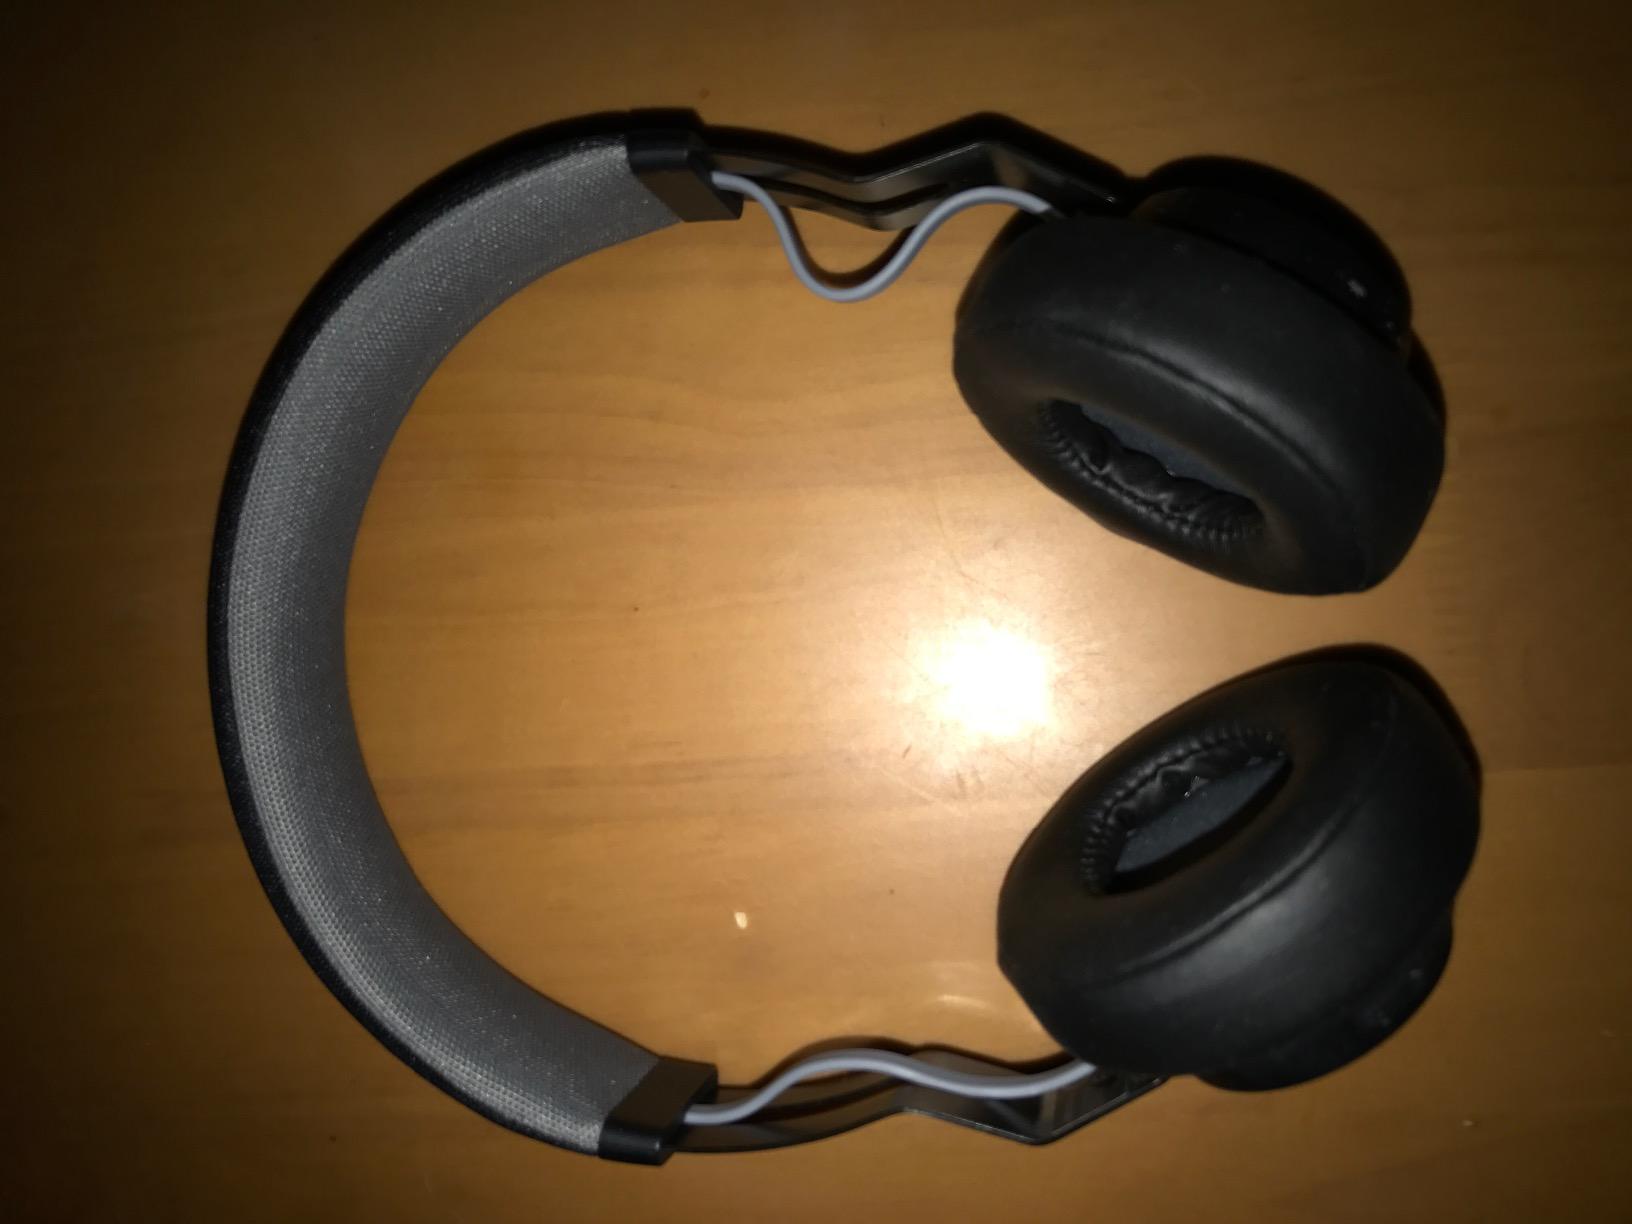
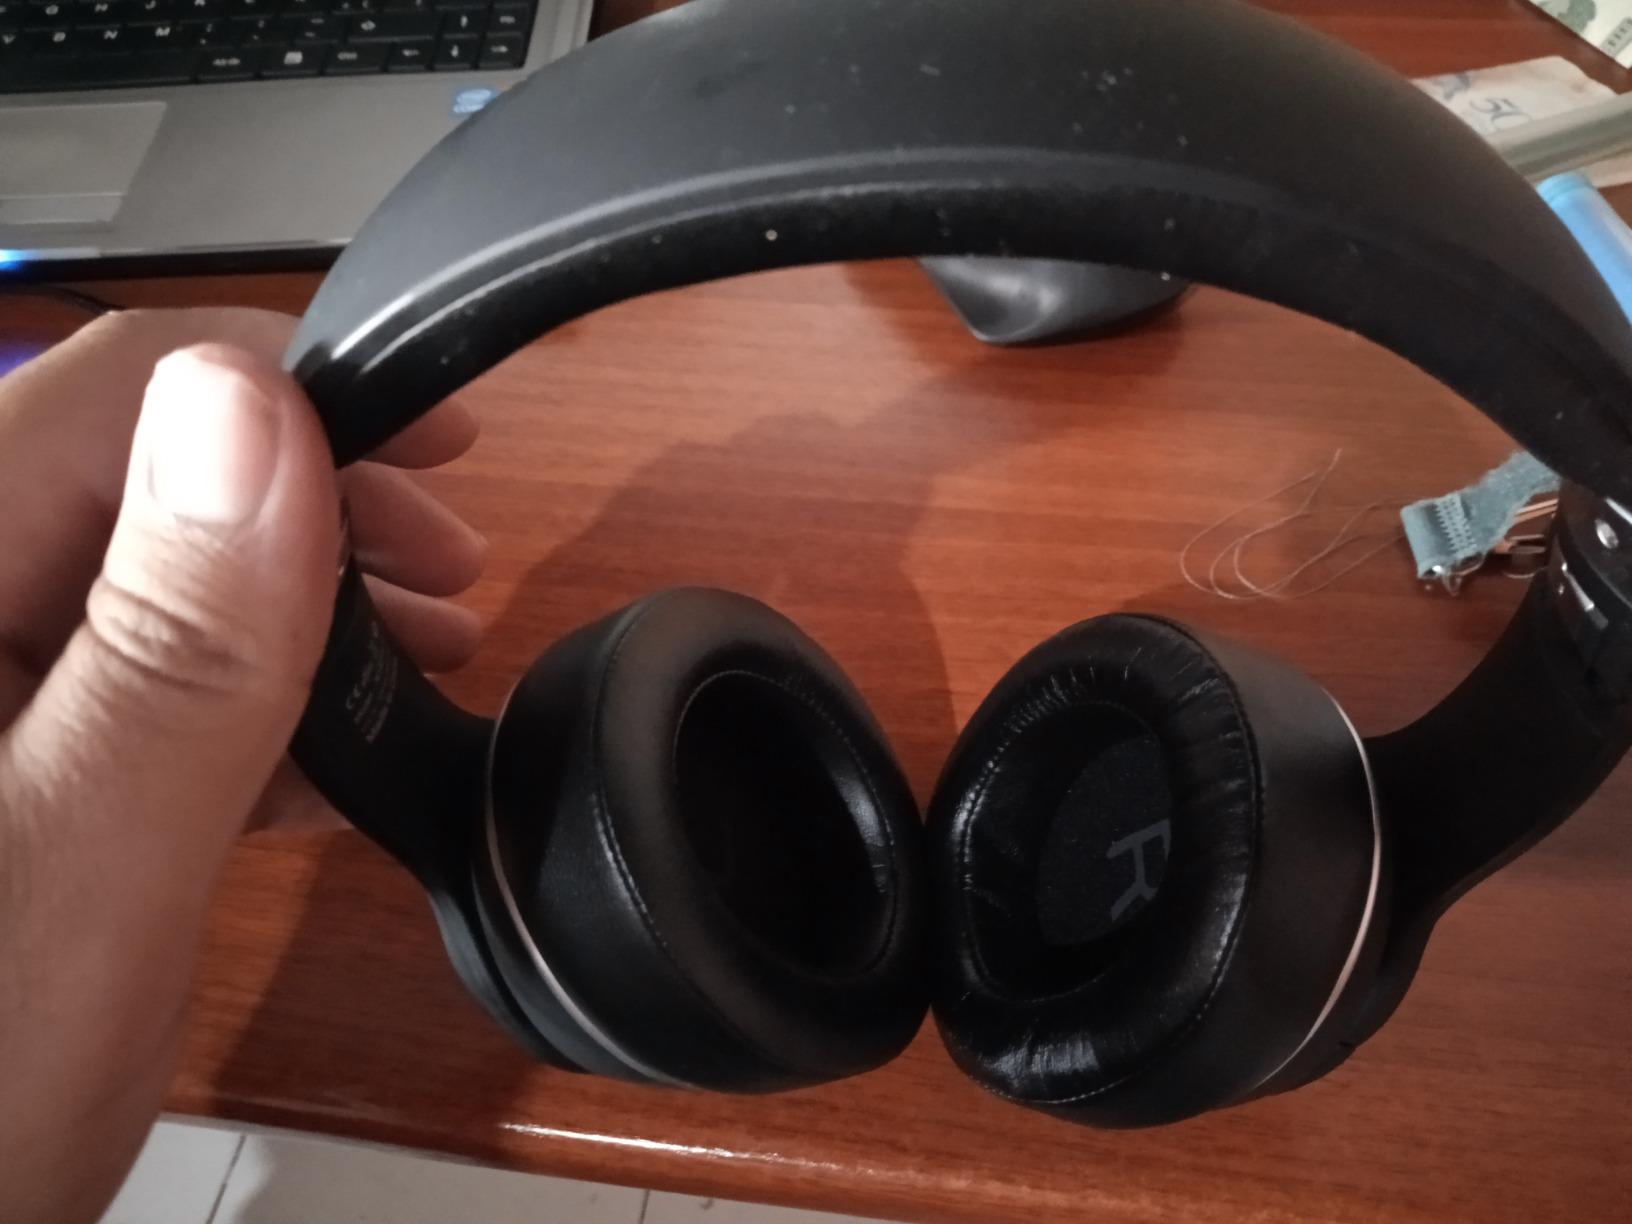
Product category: headphones
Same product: no